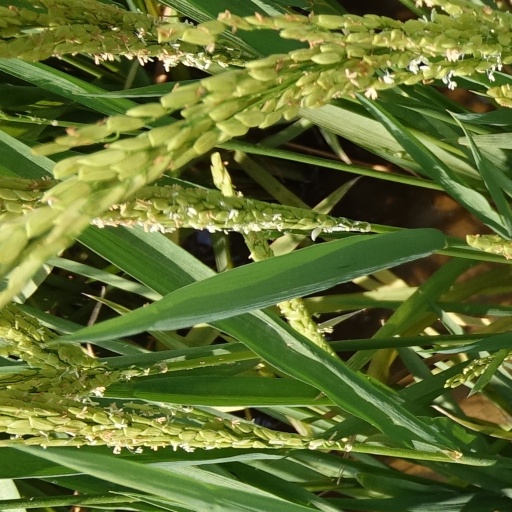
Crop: rice